Homing pigeon

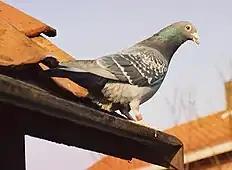
A messenger pigeon on a house roof

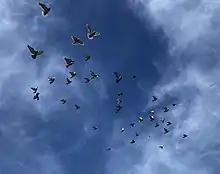
A group of homing pigeons in flight

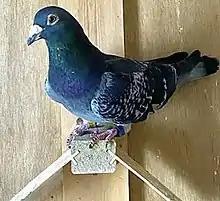
A modern day racing pigeon wearing an electronic timing ring

The homing pigeon is a variety of domestic pigeon ("Columba livia domestica"), selectively bred for its ability to find its way home over extremely long distances. Because of this skill, homing pigeons were used to carry messages, a practice referred to as "pigeon post". Until the introduction of telephones, they were used commercially to deliver communication; when used during wars, they were called "war pigeons".